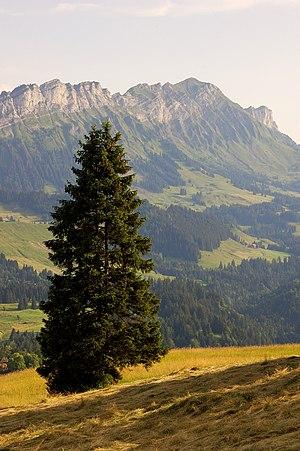
La biosphère de l'Entlebuch est une aire protégée de Suisse.